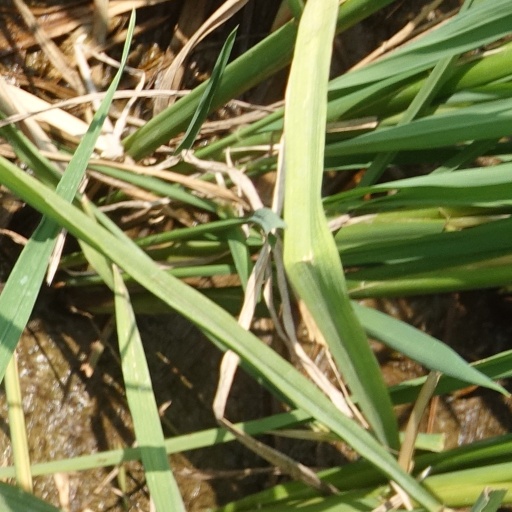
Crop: rice